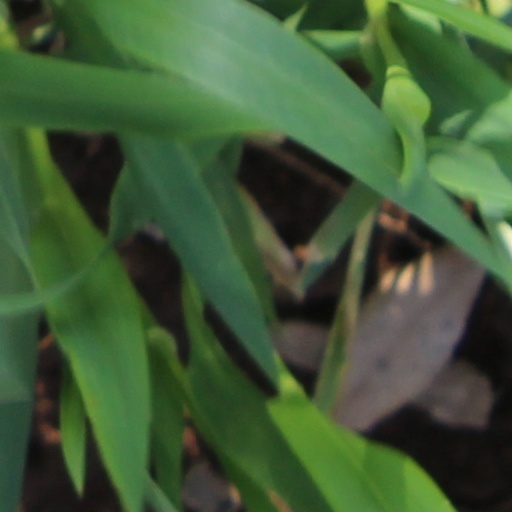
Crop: wheat